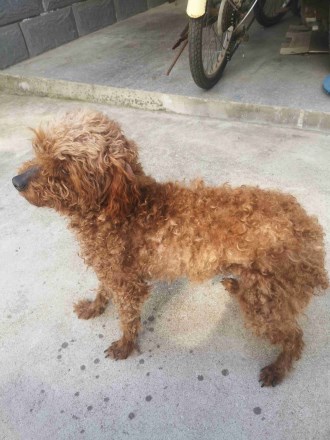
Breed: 7449-n000128-teddy